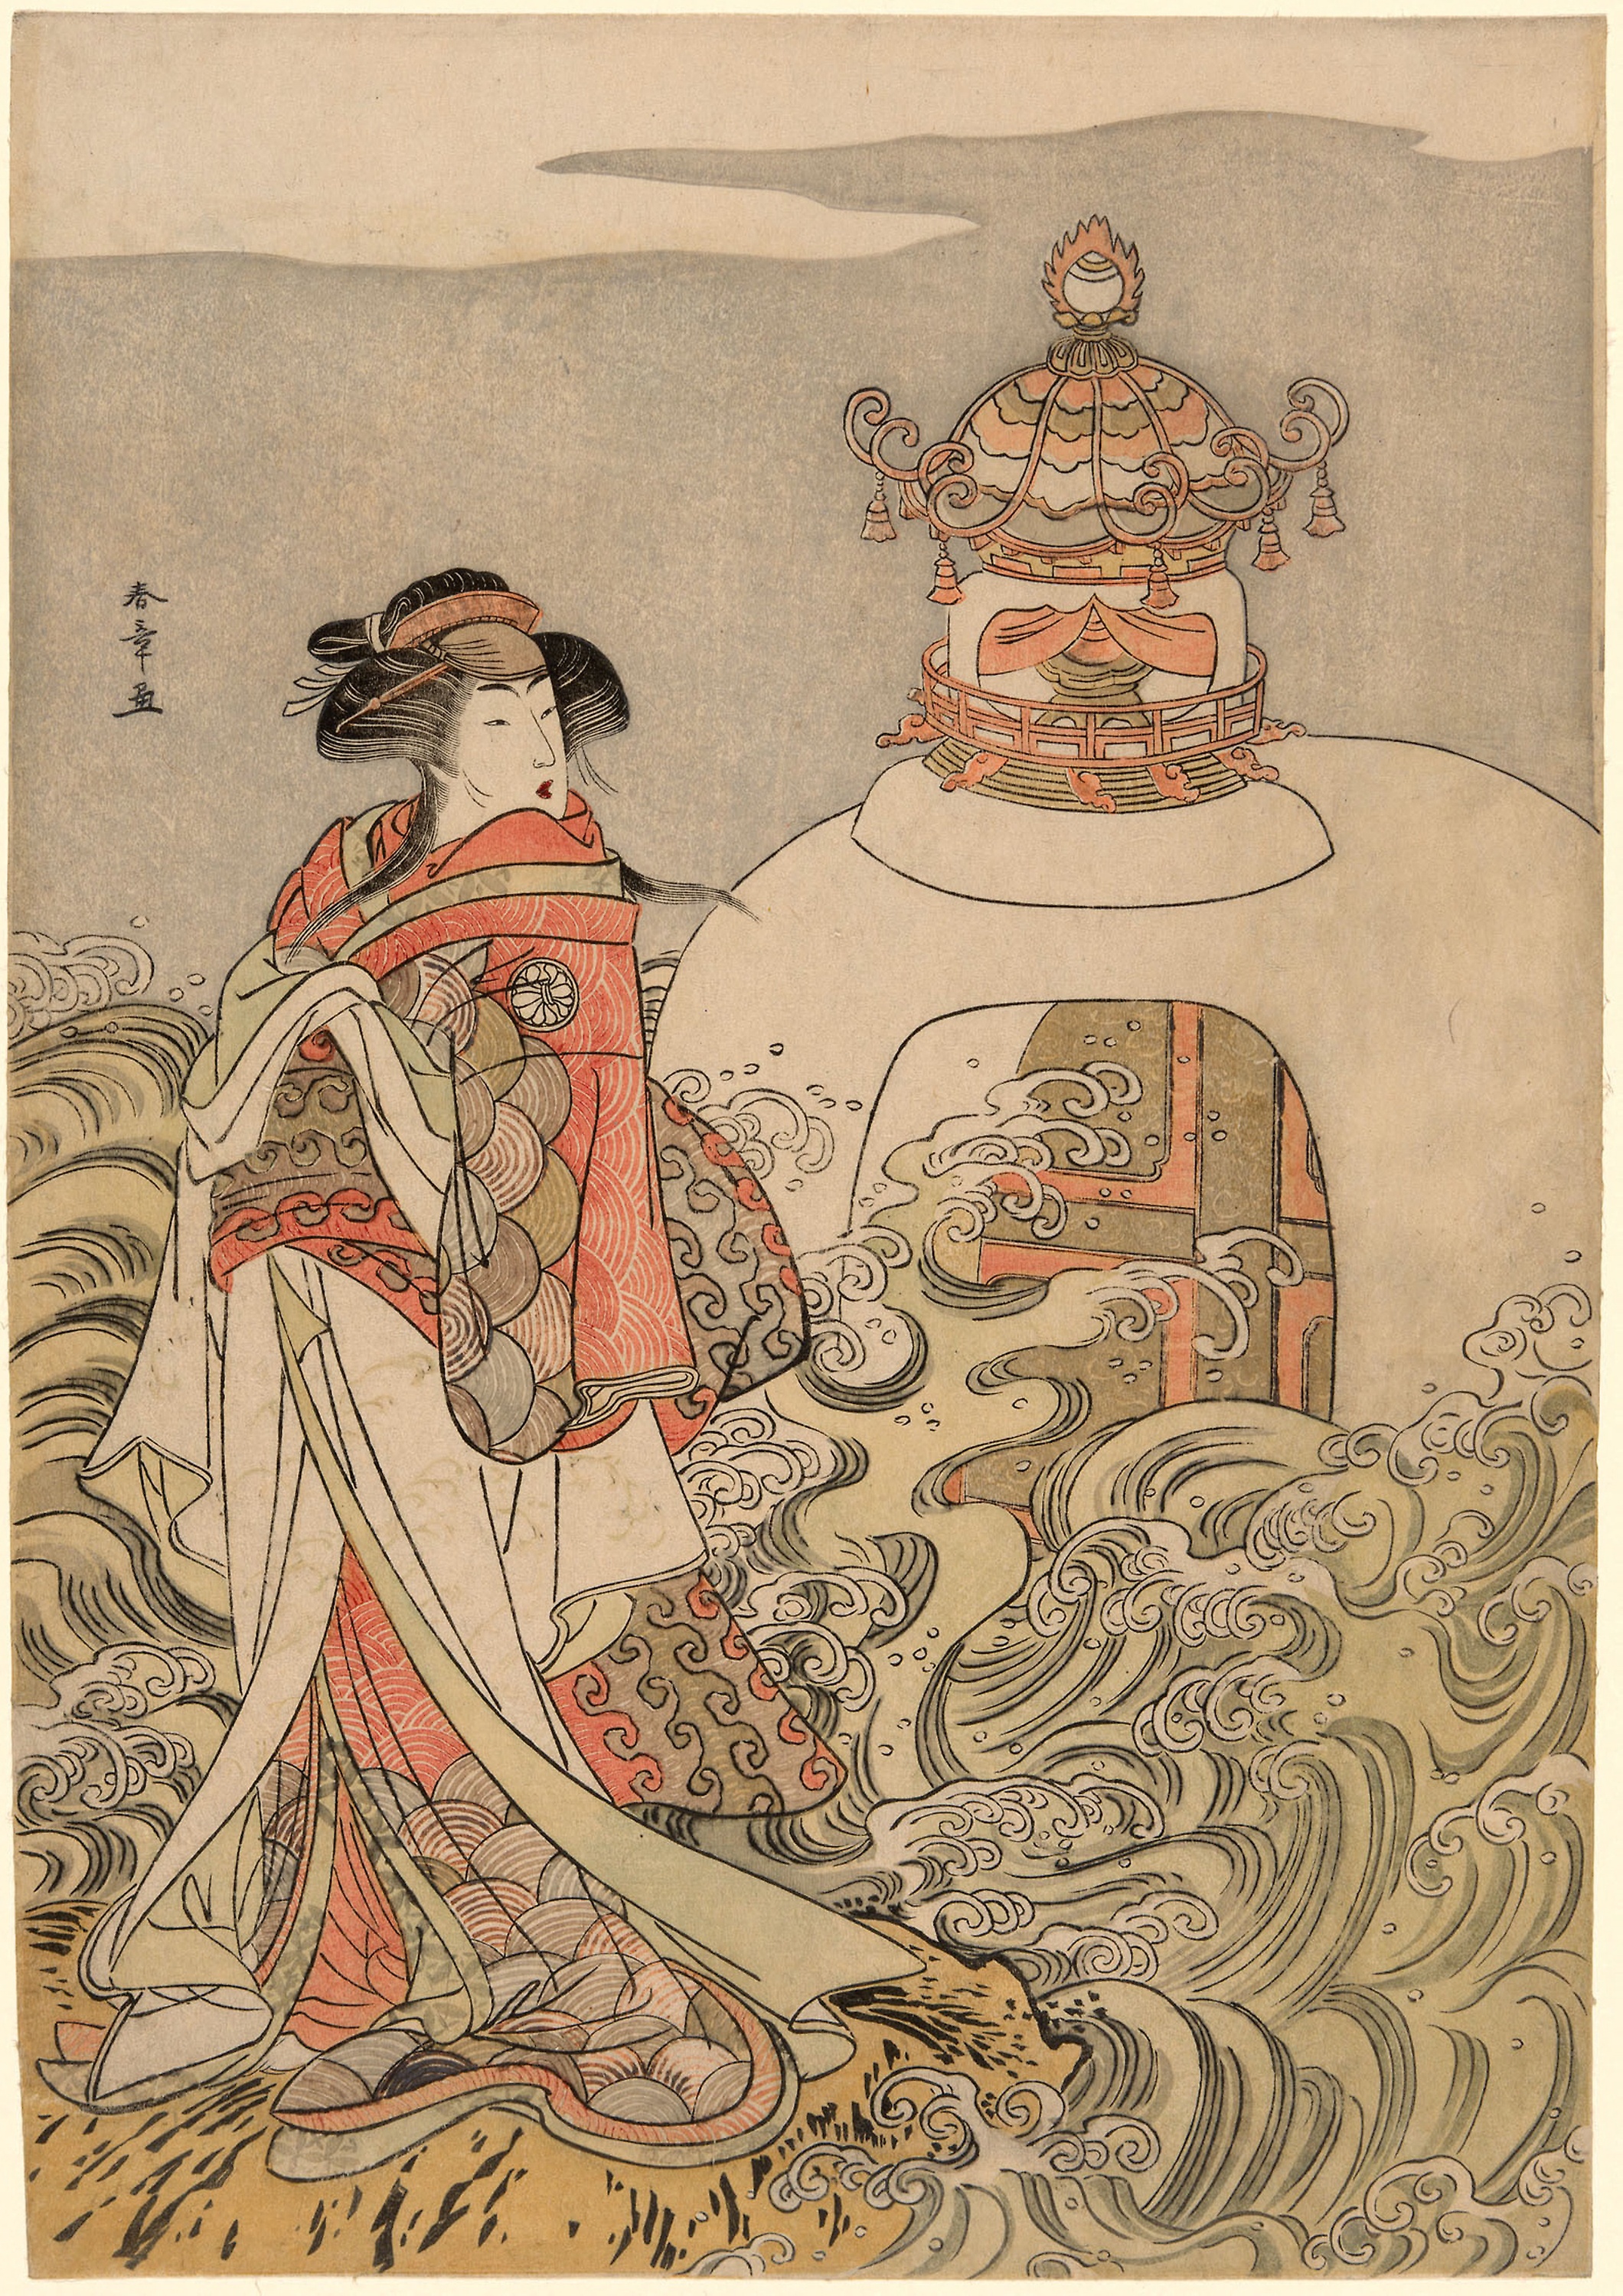
art, costume design, history, illustration, miniature, tapestry